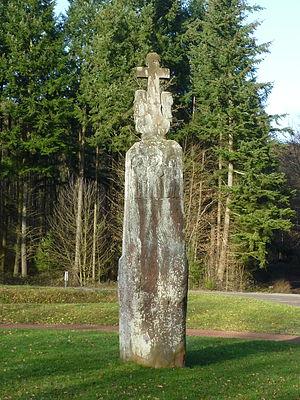
Pierre des 12 apôtres (Breitenstein) à Meisenthal
Le Breitenstein, se situe dans la commune française de Meisenthal et le département de la Moselle. Il s'agit d'un monolithe dressé par l'homme, gardant toujours secrets son état originel et sa signification primitive. Traduit littéralement par pierre large ou plus justement par pierre frontière, le Breitenstein est un bloc de grès rouge d'une hauteur de quatre mètres quarante.
Un menhir est une pierre dressée, plantée verticalement. Il constitue l'une des formes caractéristiques du mégalithisme.
Cet article présente la liste des sites mégalithiques de la Moselle, en France.